Johann Ernst Bach II

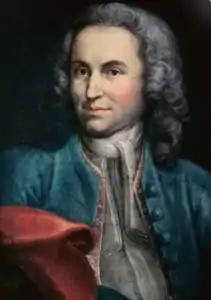
Possible portrait of Bach.

Johann Ernst Bach (28 January 1722 – 1 September 1777) was a German composer of the Classical Period. He was the son of Johann Bernhard Bach.